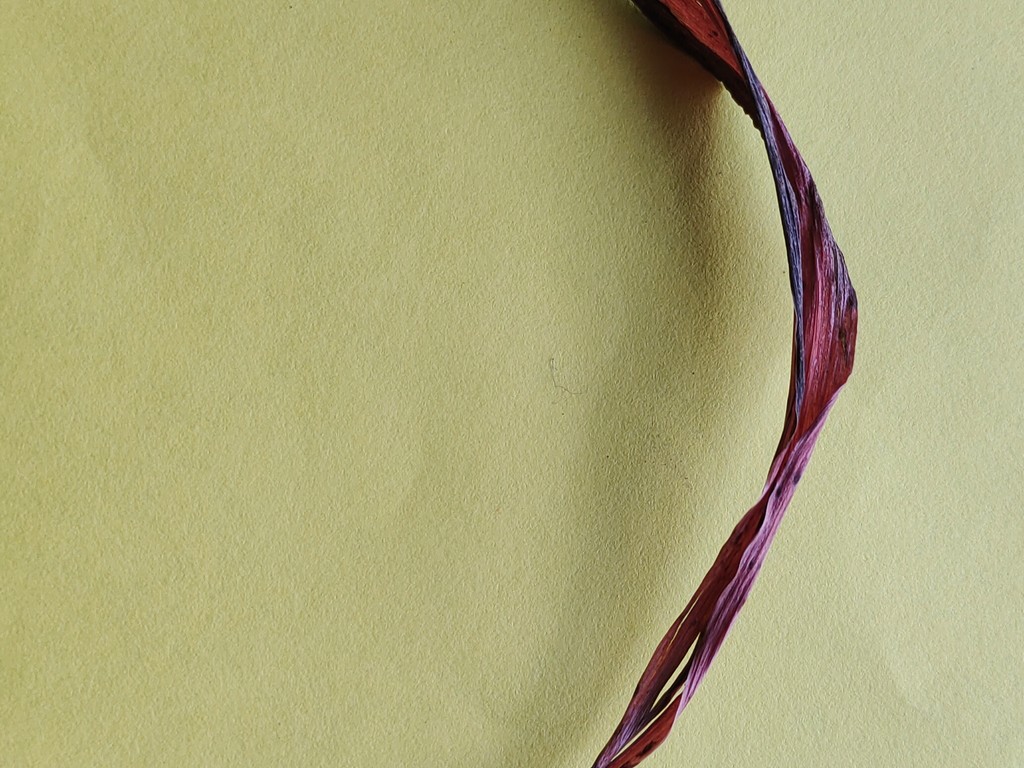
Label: Dried